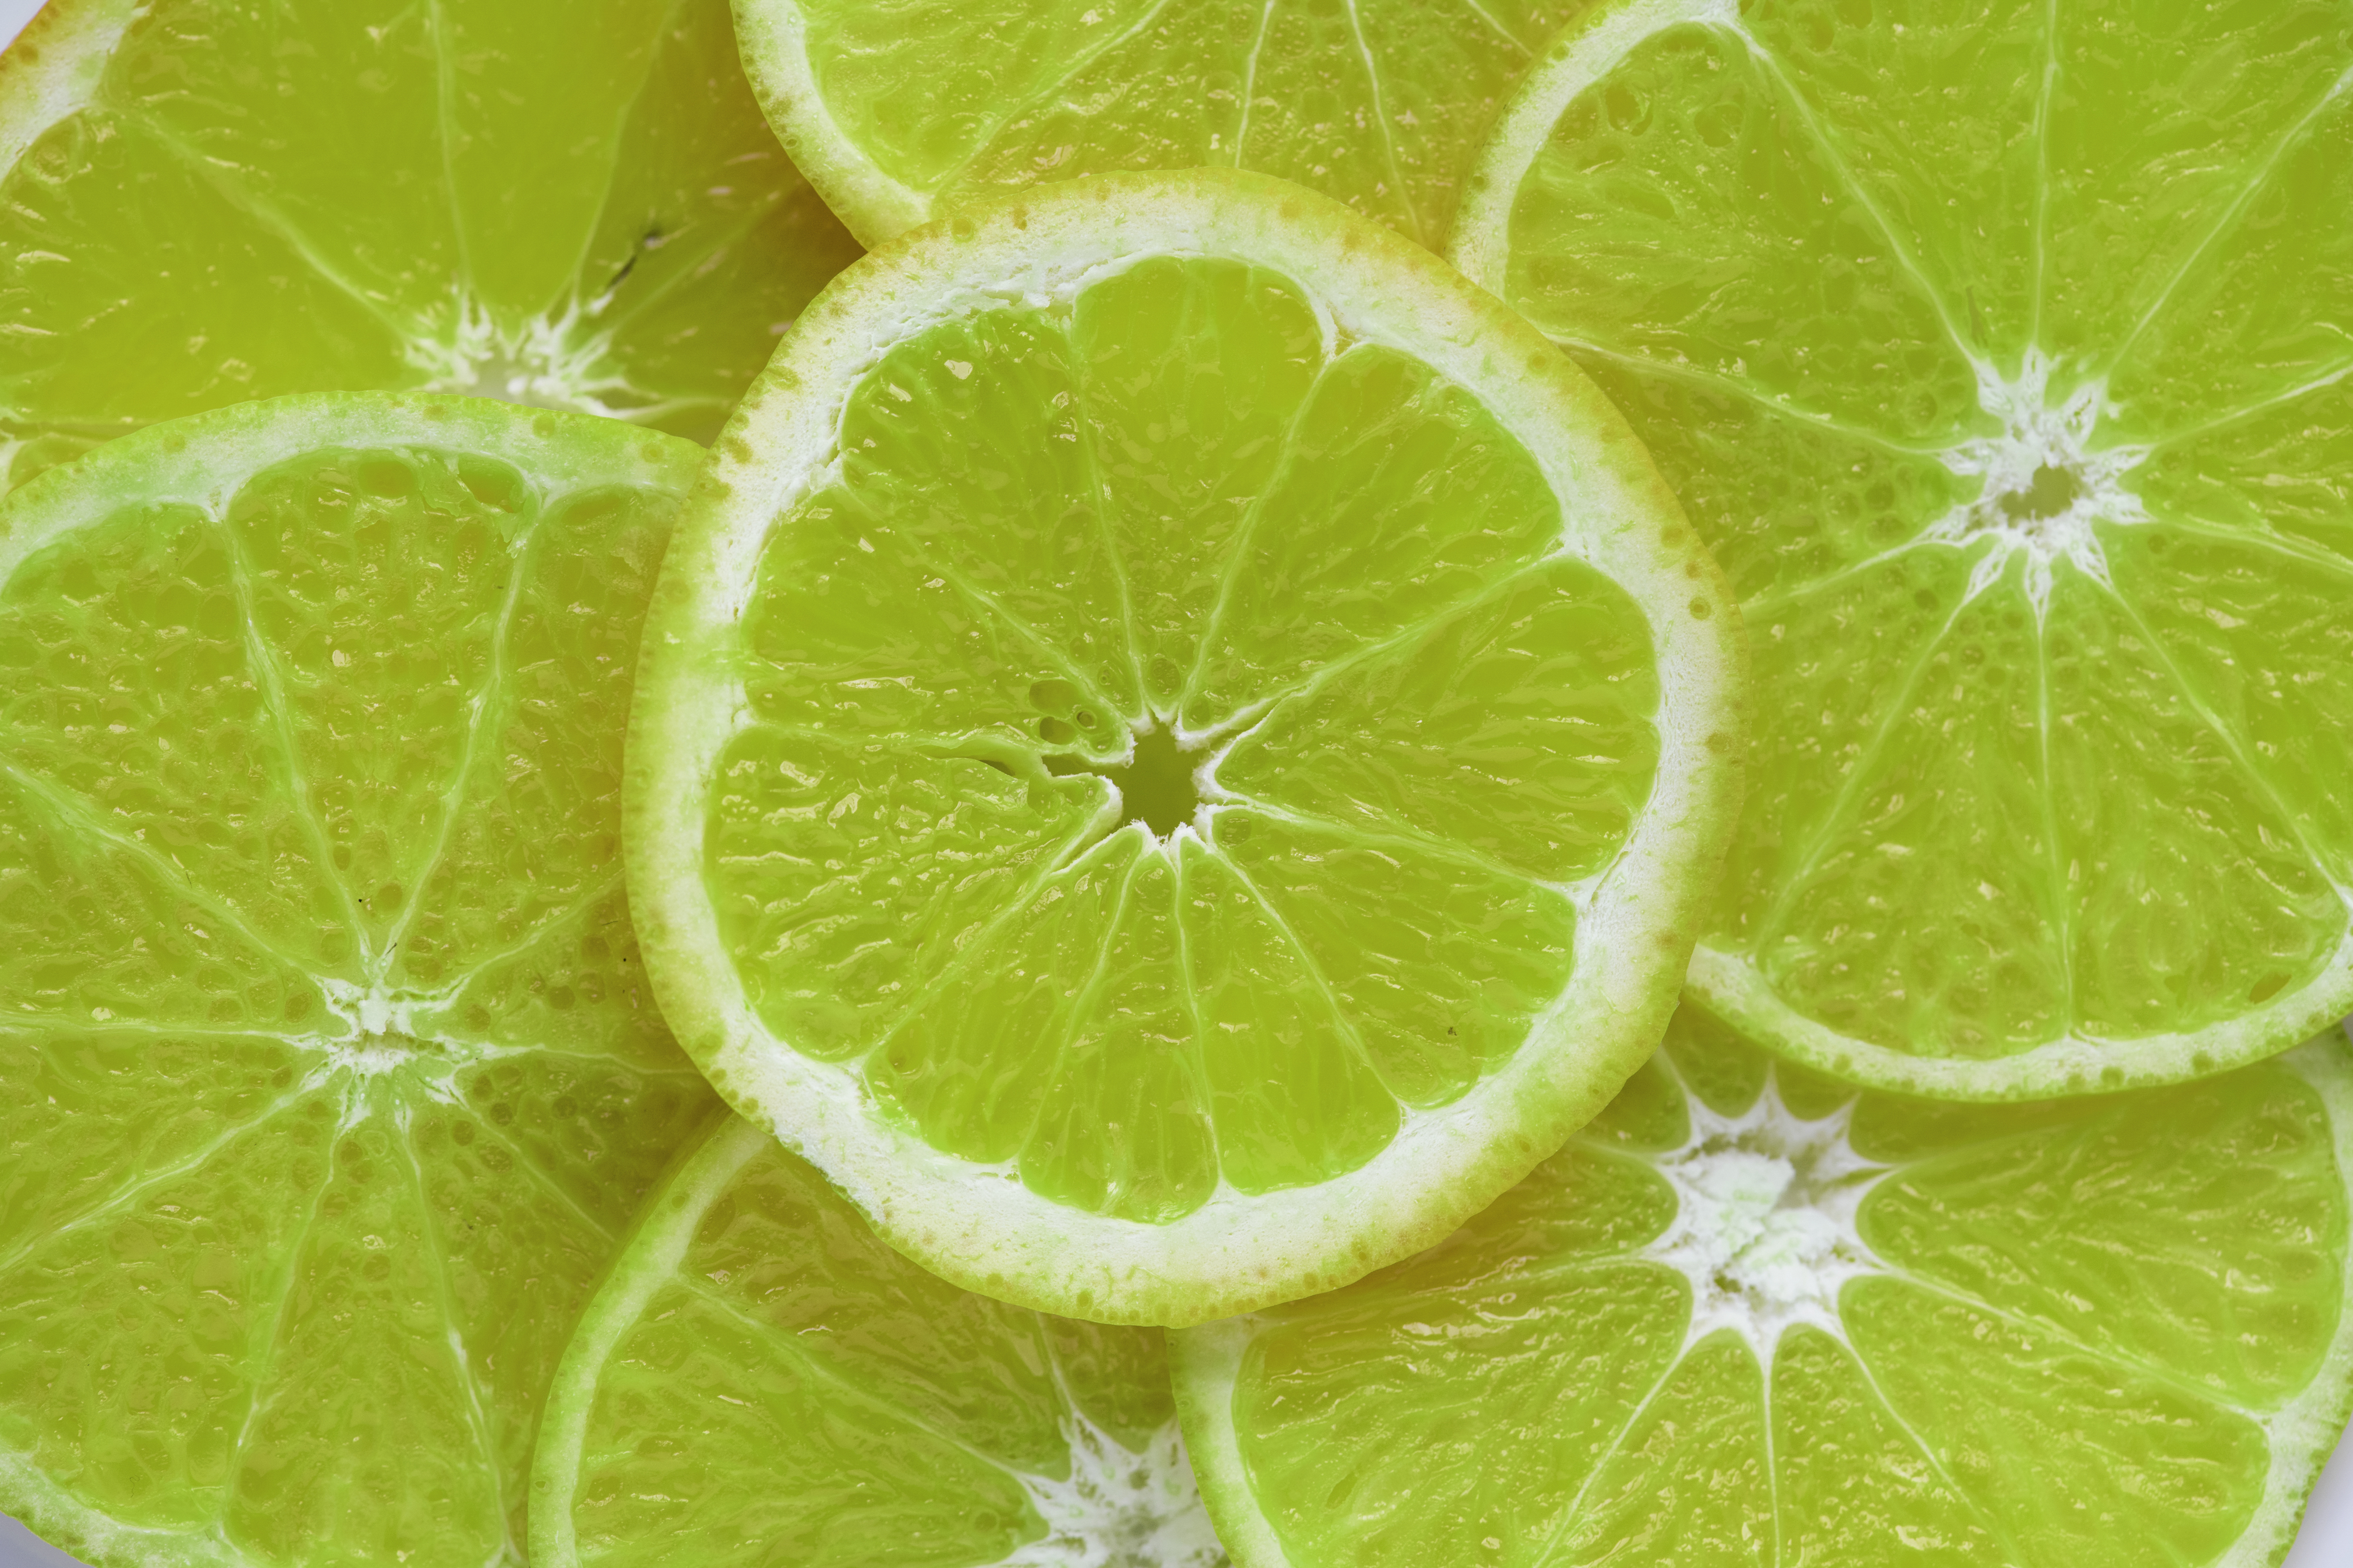
acid, background, citric, citrus, closeup, cut, dessert, detox, energy, food, fresh, fresh fruit, freshness, fruit, half, health, healthy, ingredient, juice, juicy, lemon, lemon slice, lime, macro, natural, nature, nutrition, organic, piece, raw, refreshing, refreshment, ripe, season, seasonal, slice, sour, summer, sweet, taste, tasty, texture, tropical, vibrant, vitamin c, vitamins, wallpaper, produce, key lime, citric acid, lemon lime, persian lime, sweet lemon, citron, rangpur